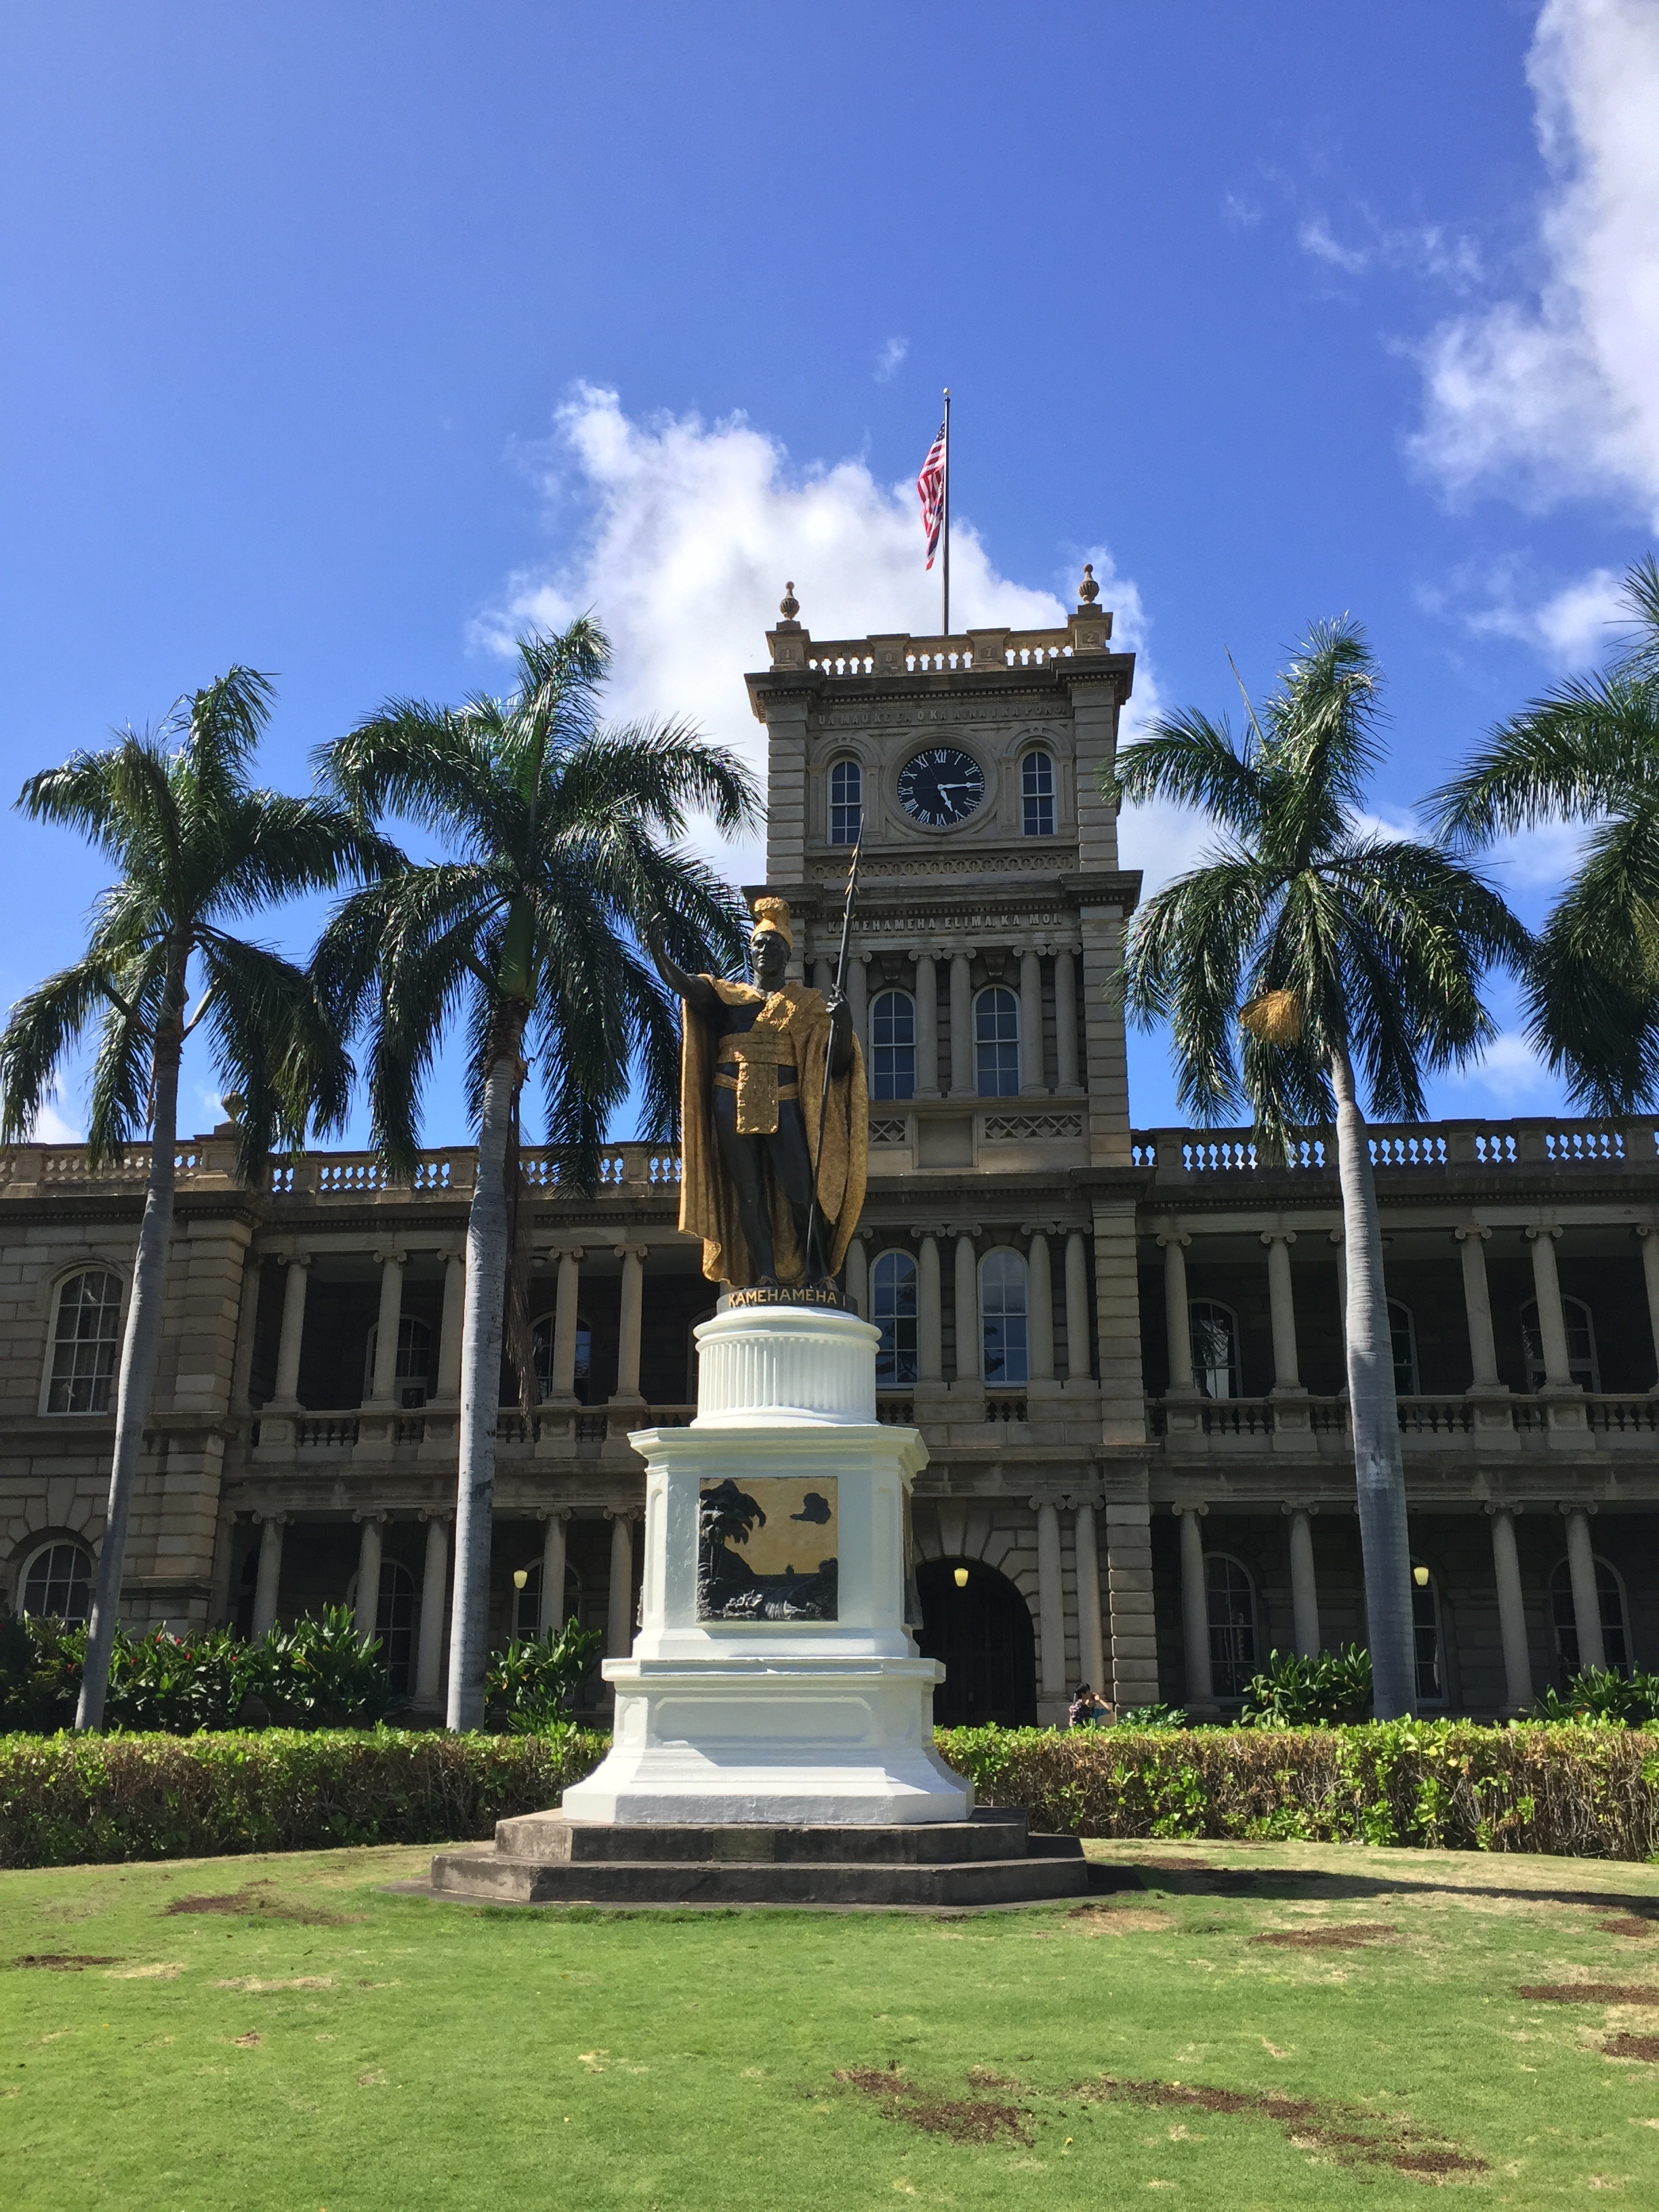
building, chateau, palace, monument, tower, plaza, landmark, hawaii, town square, estate, honolulu, king kamehameha image